Düsseldorf-Stadtmitte

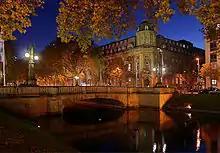
View of Königsallee

Stadtmitte (meaning: "city centre") is an urban quarter in the central Borough 1 of Düsseldorf, Germany. Stadtmitte borders with Carlstadt, Pempelfort, Oberbilk and the old town of Düsseldorf: Düsseldorf-Altstadt. Stadtmitte has an area of , and 14,654 inhabitants (2020).